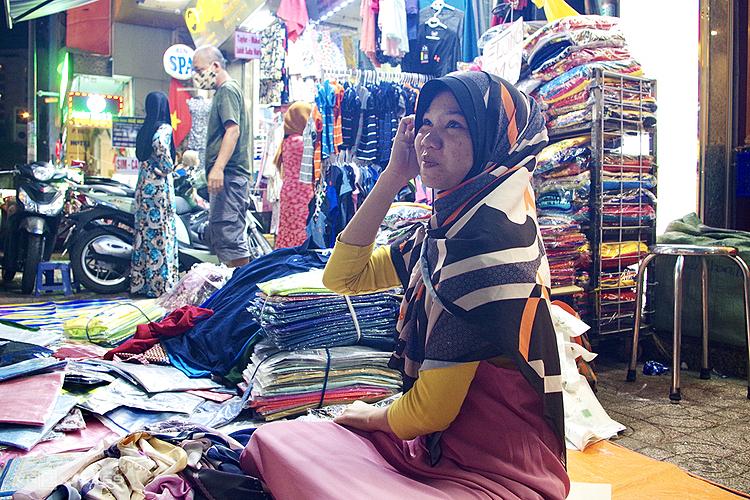
có một vài người đang xuất hiện ở trước cửa hàng quần áo